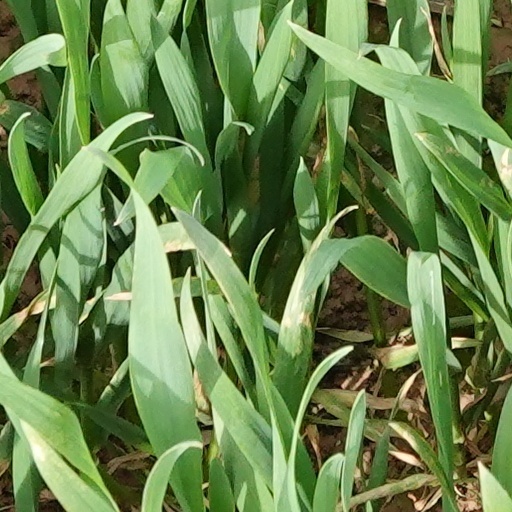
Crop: wheat